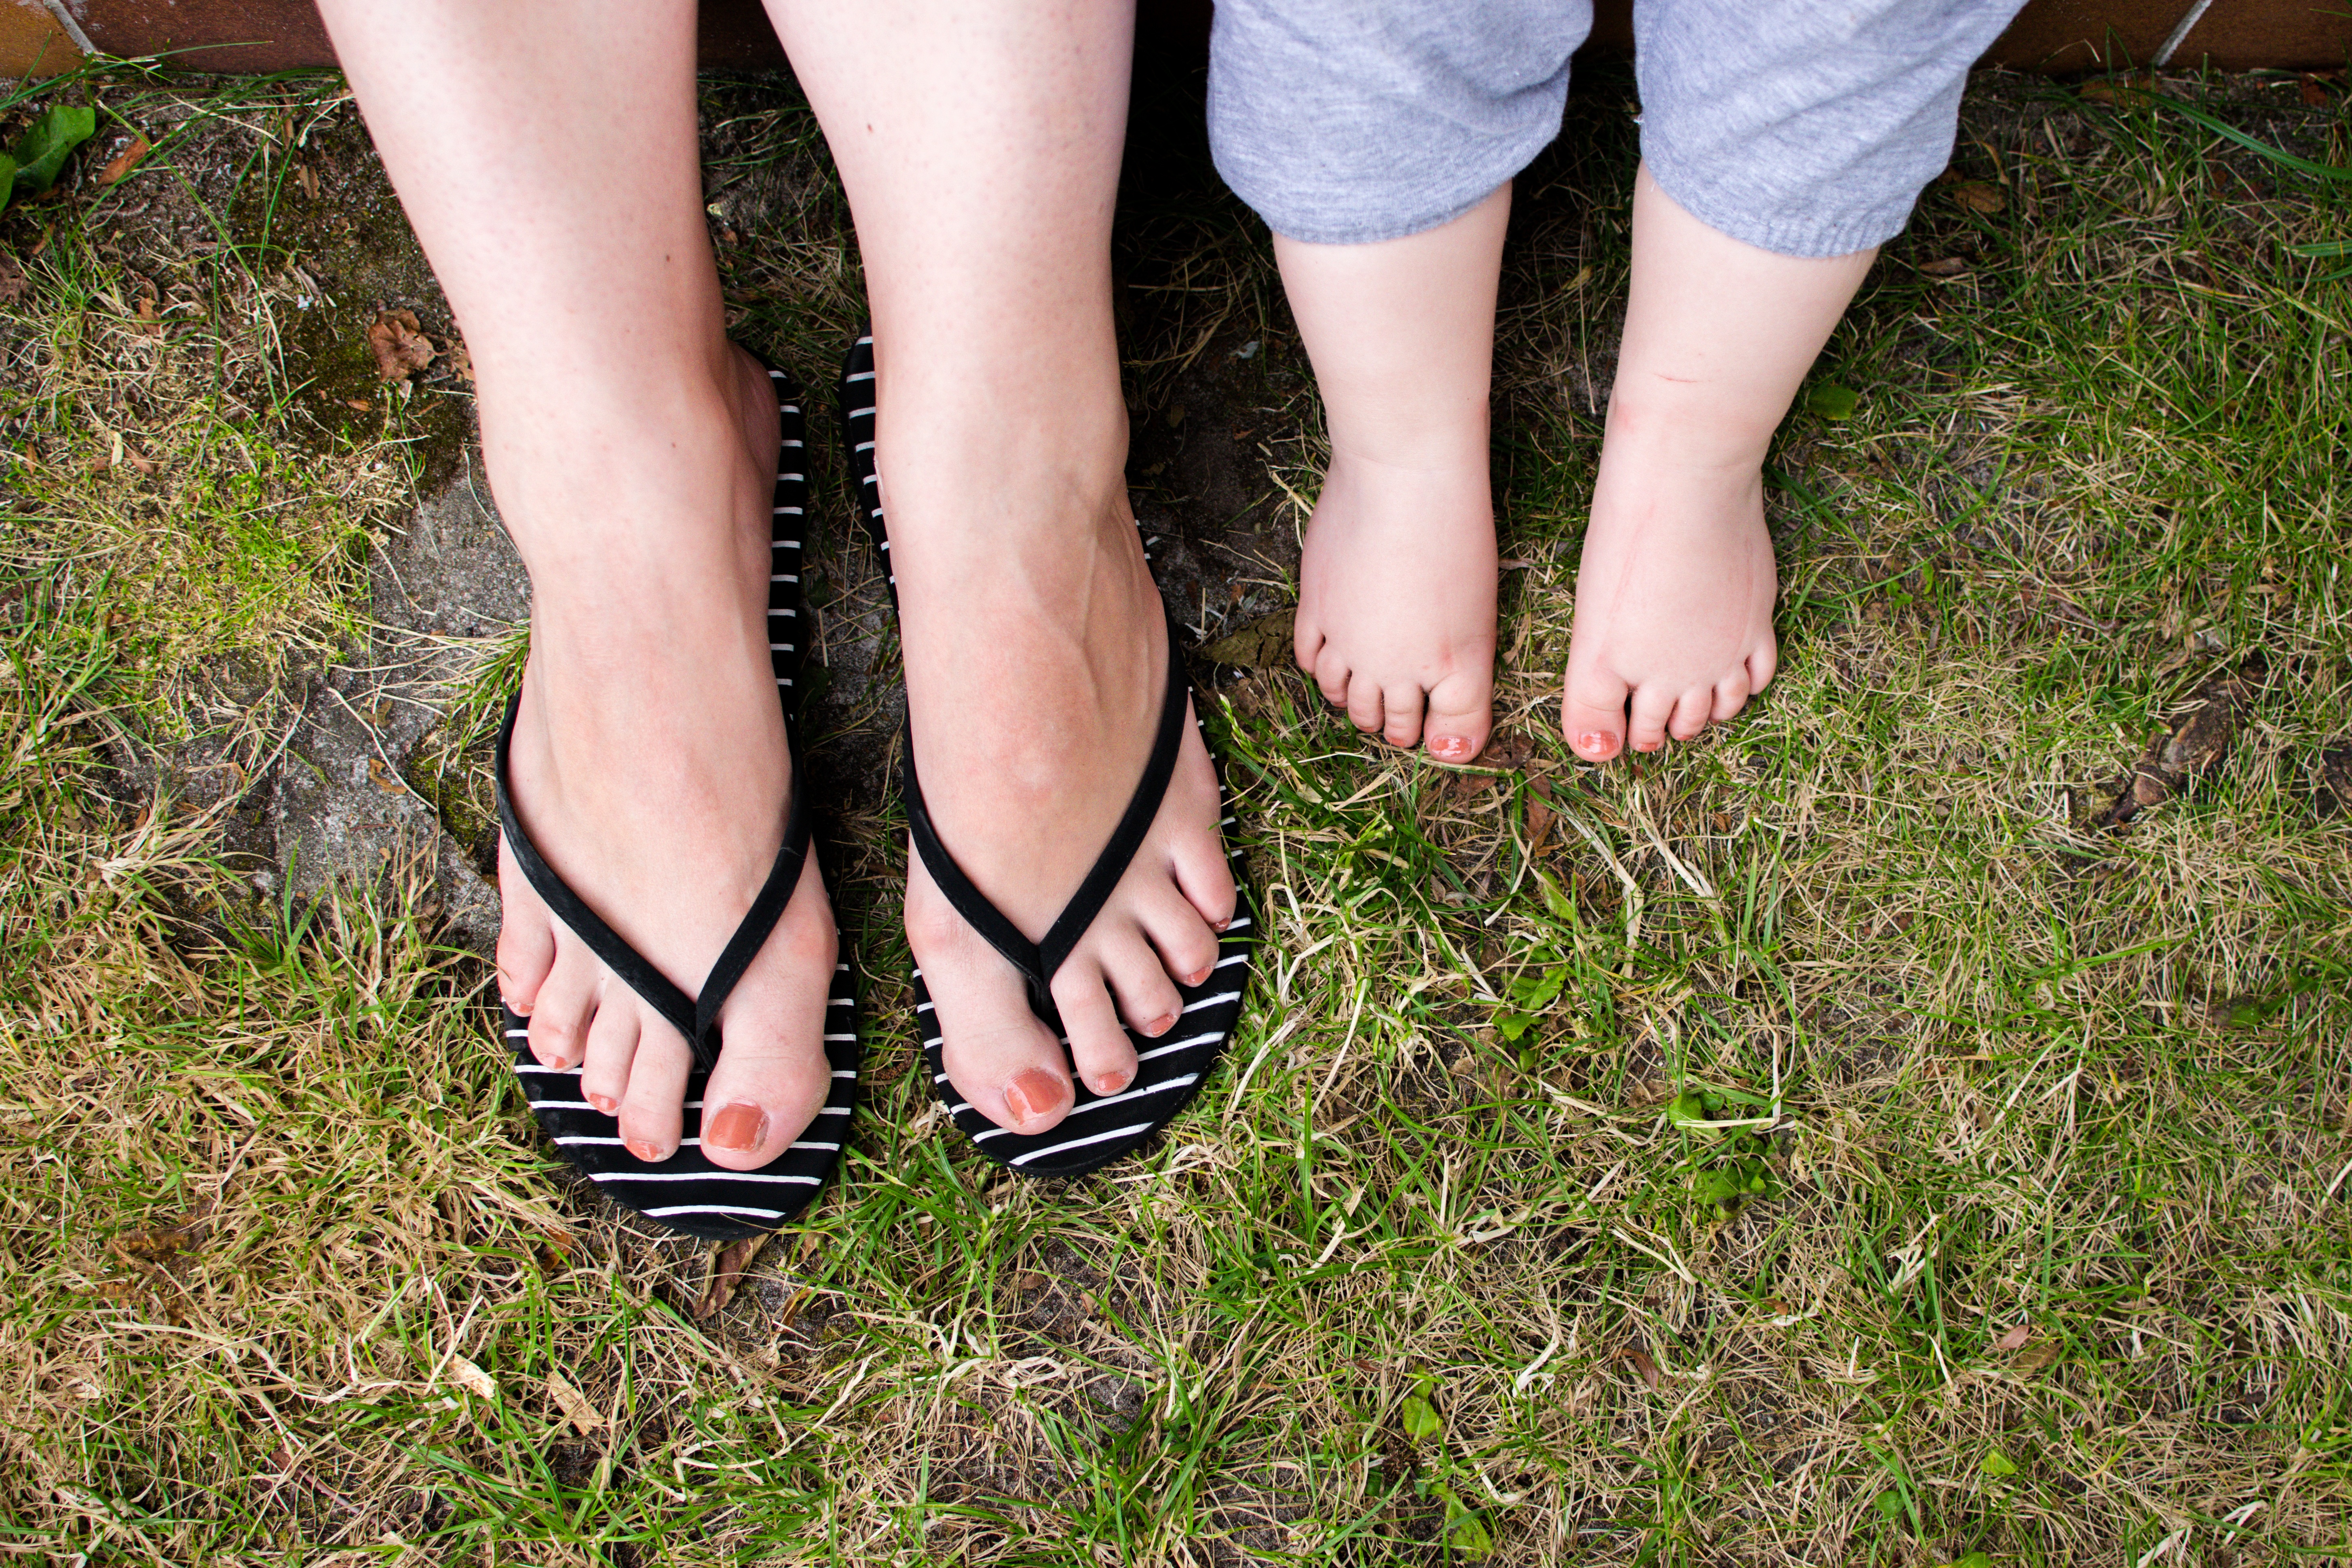
grass, shoe, lawn, leg, spring, human body, barefoot, footwear, high heeled footwear